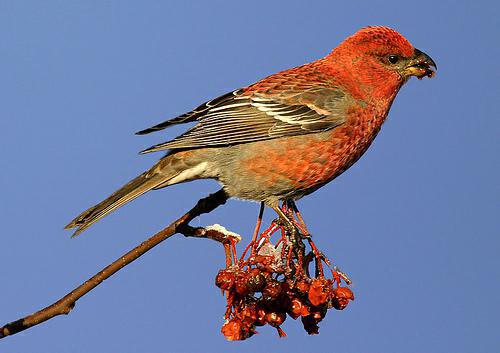
A photo of a pine grosbeak